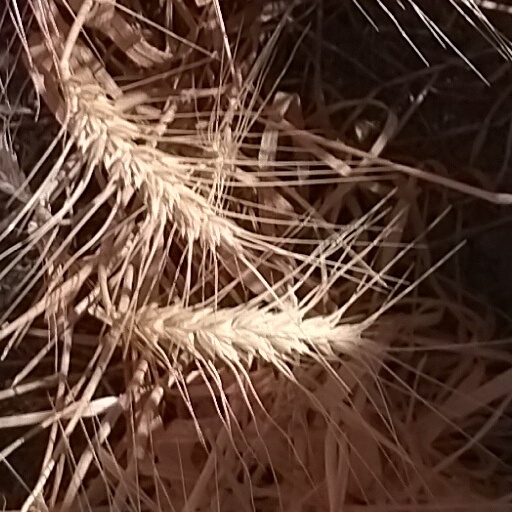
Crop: wheat